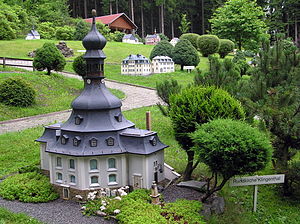
Miniaturschauanlage Klein-Vogtland
Model af Rundkirche Klingenthal i Miniaturschauanlage Klein-Vogtland.
Miniaturschauanlage Klein-Vogtland er en miniaturepark i Adorf/Vogtl. i Sachsen, hvor der er opsat originaltro skalamodeller fra Vogtland.